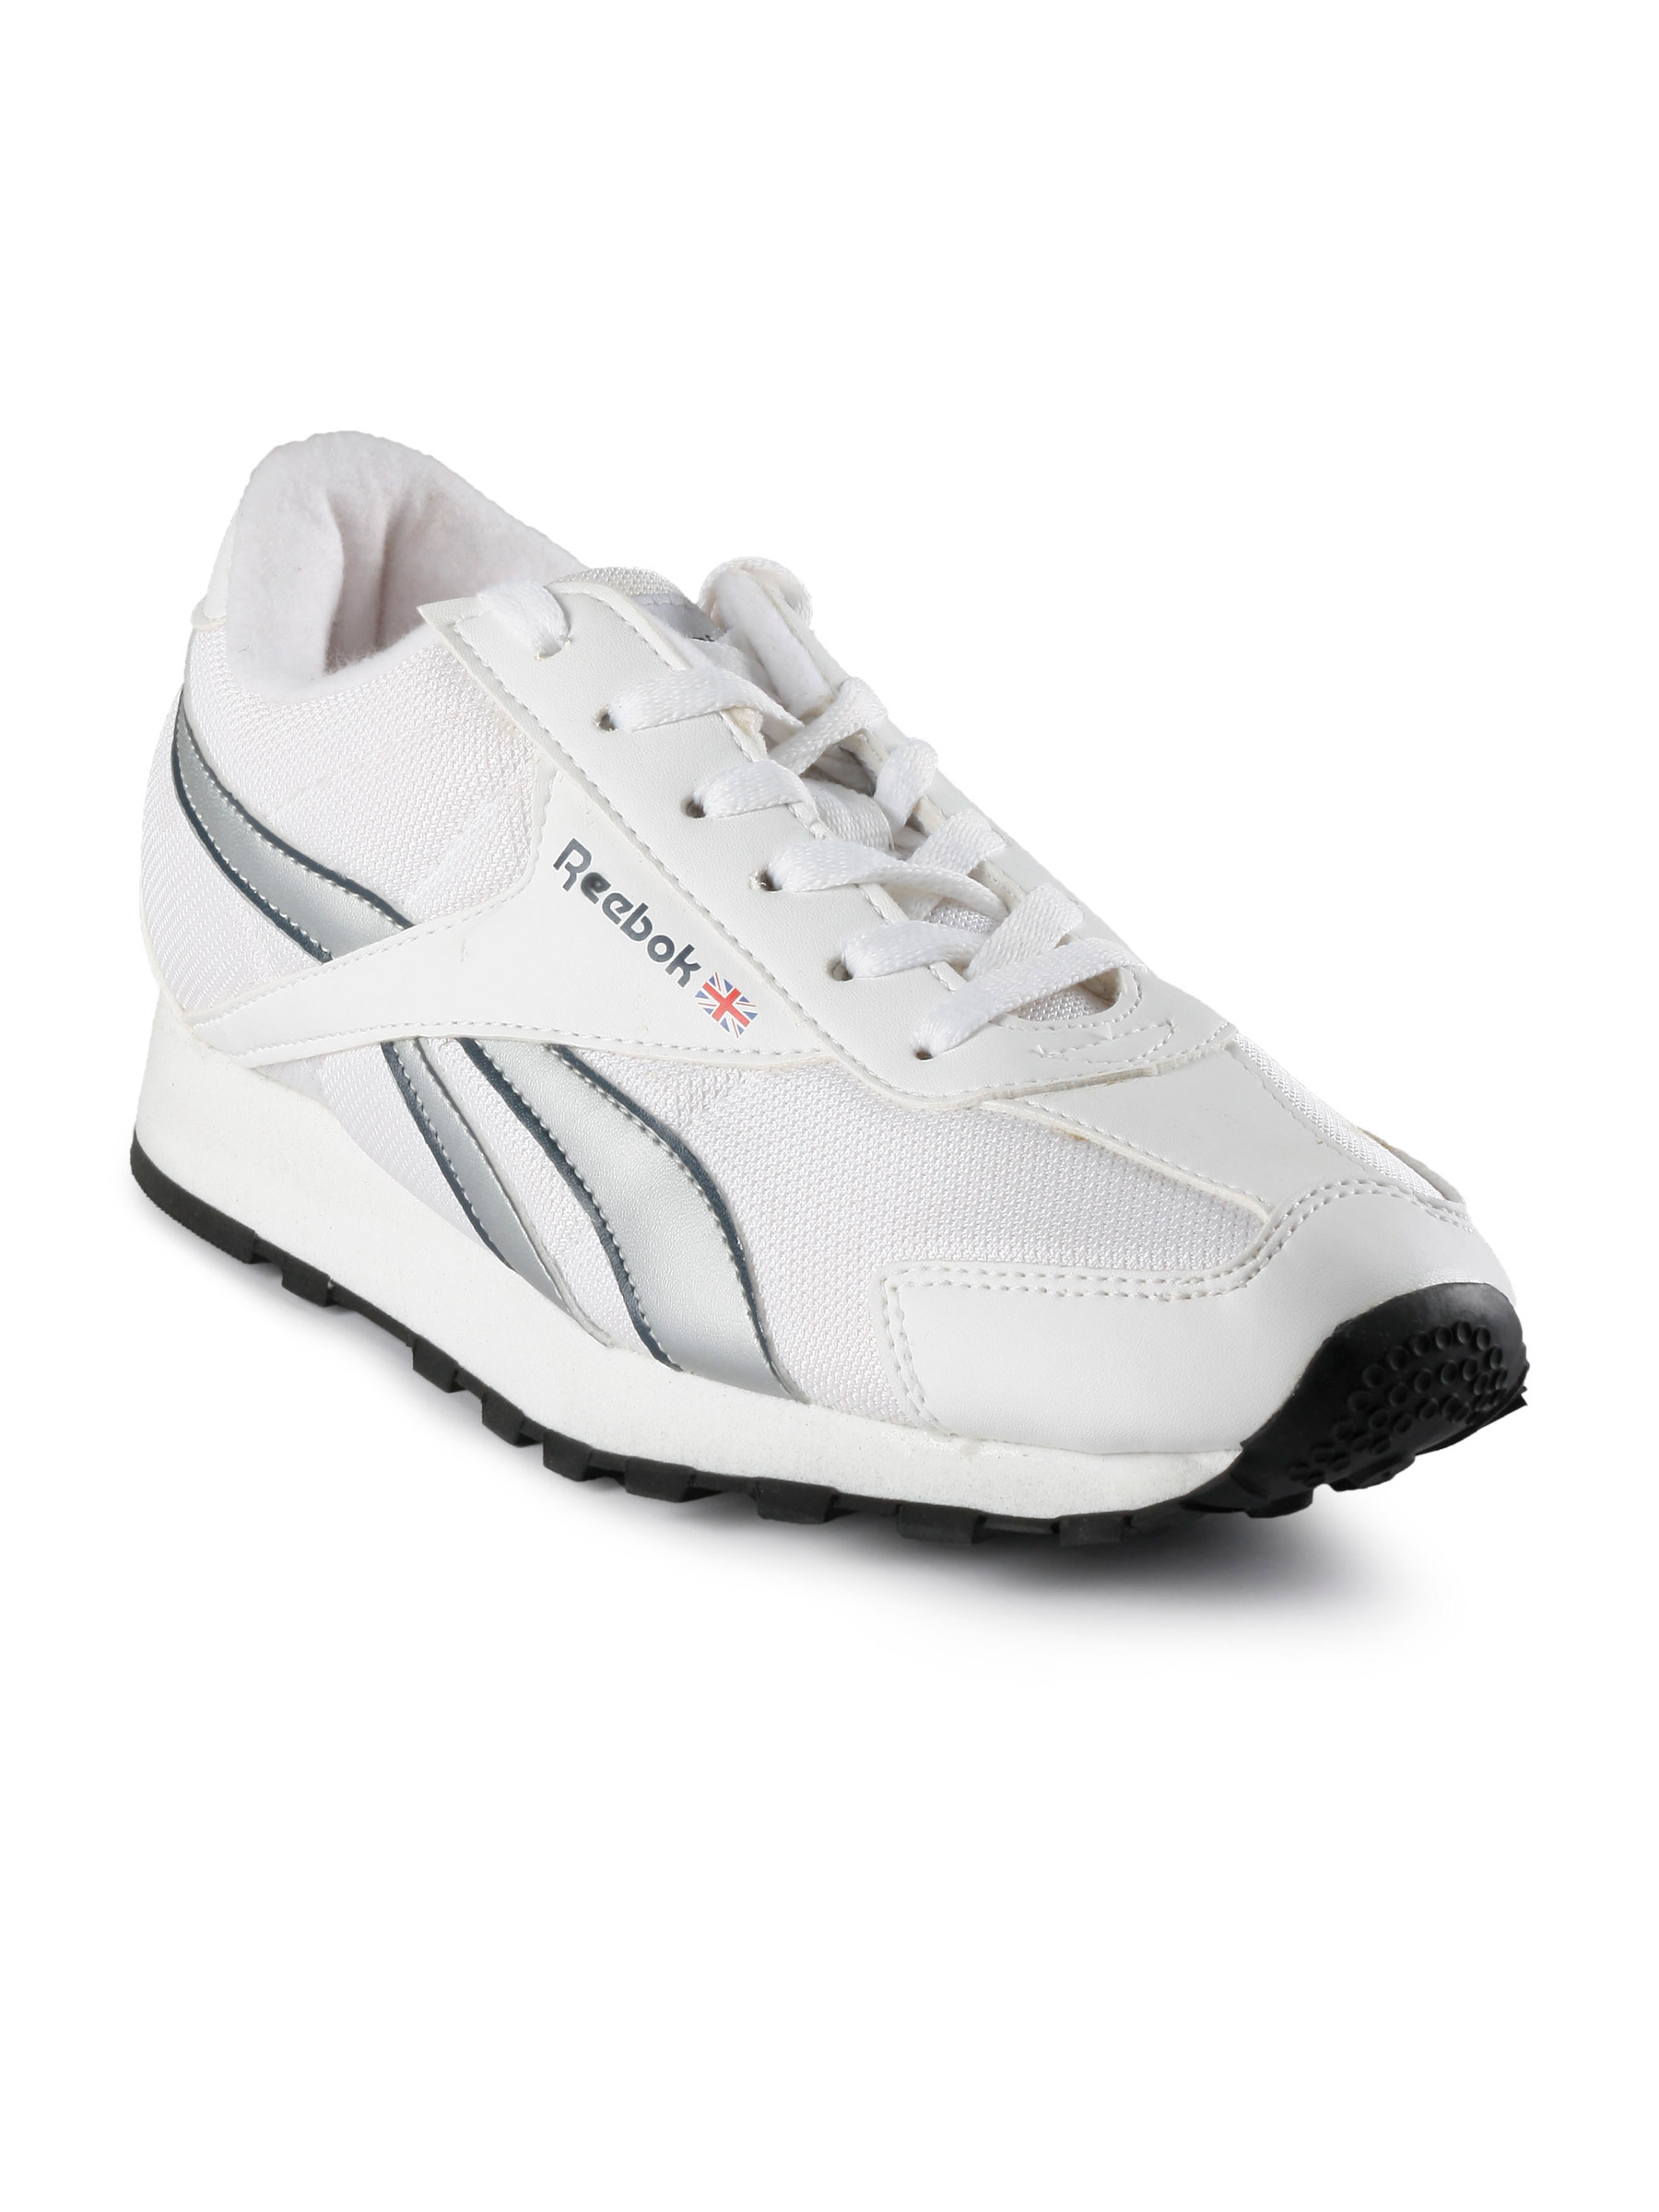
Reebok Men Aviator LP White Sports Shoes
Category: Footwear / Shoes / Sports Shoes
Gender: Men
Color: White
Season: Summer 2010
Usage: Sports